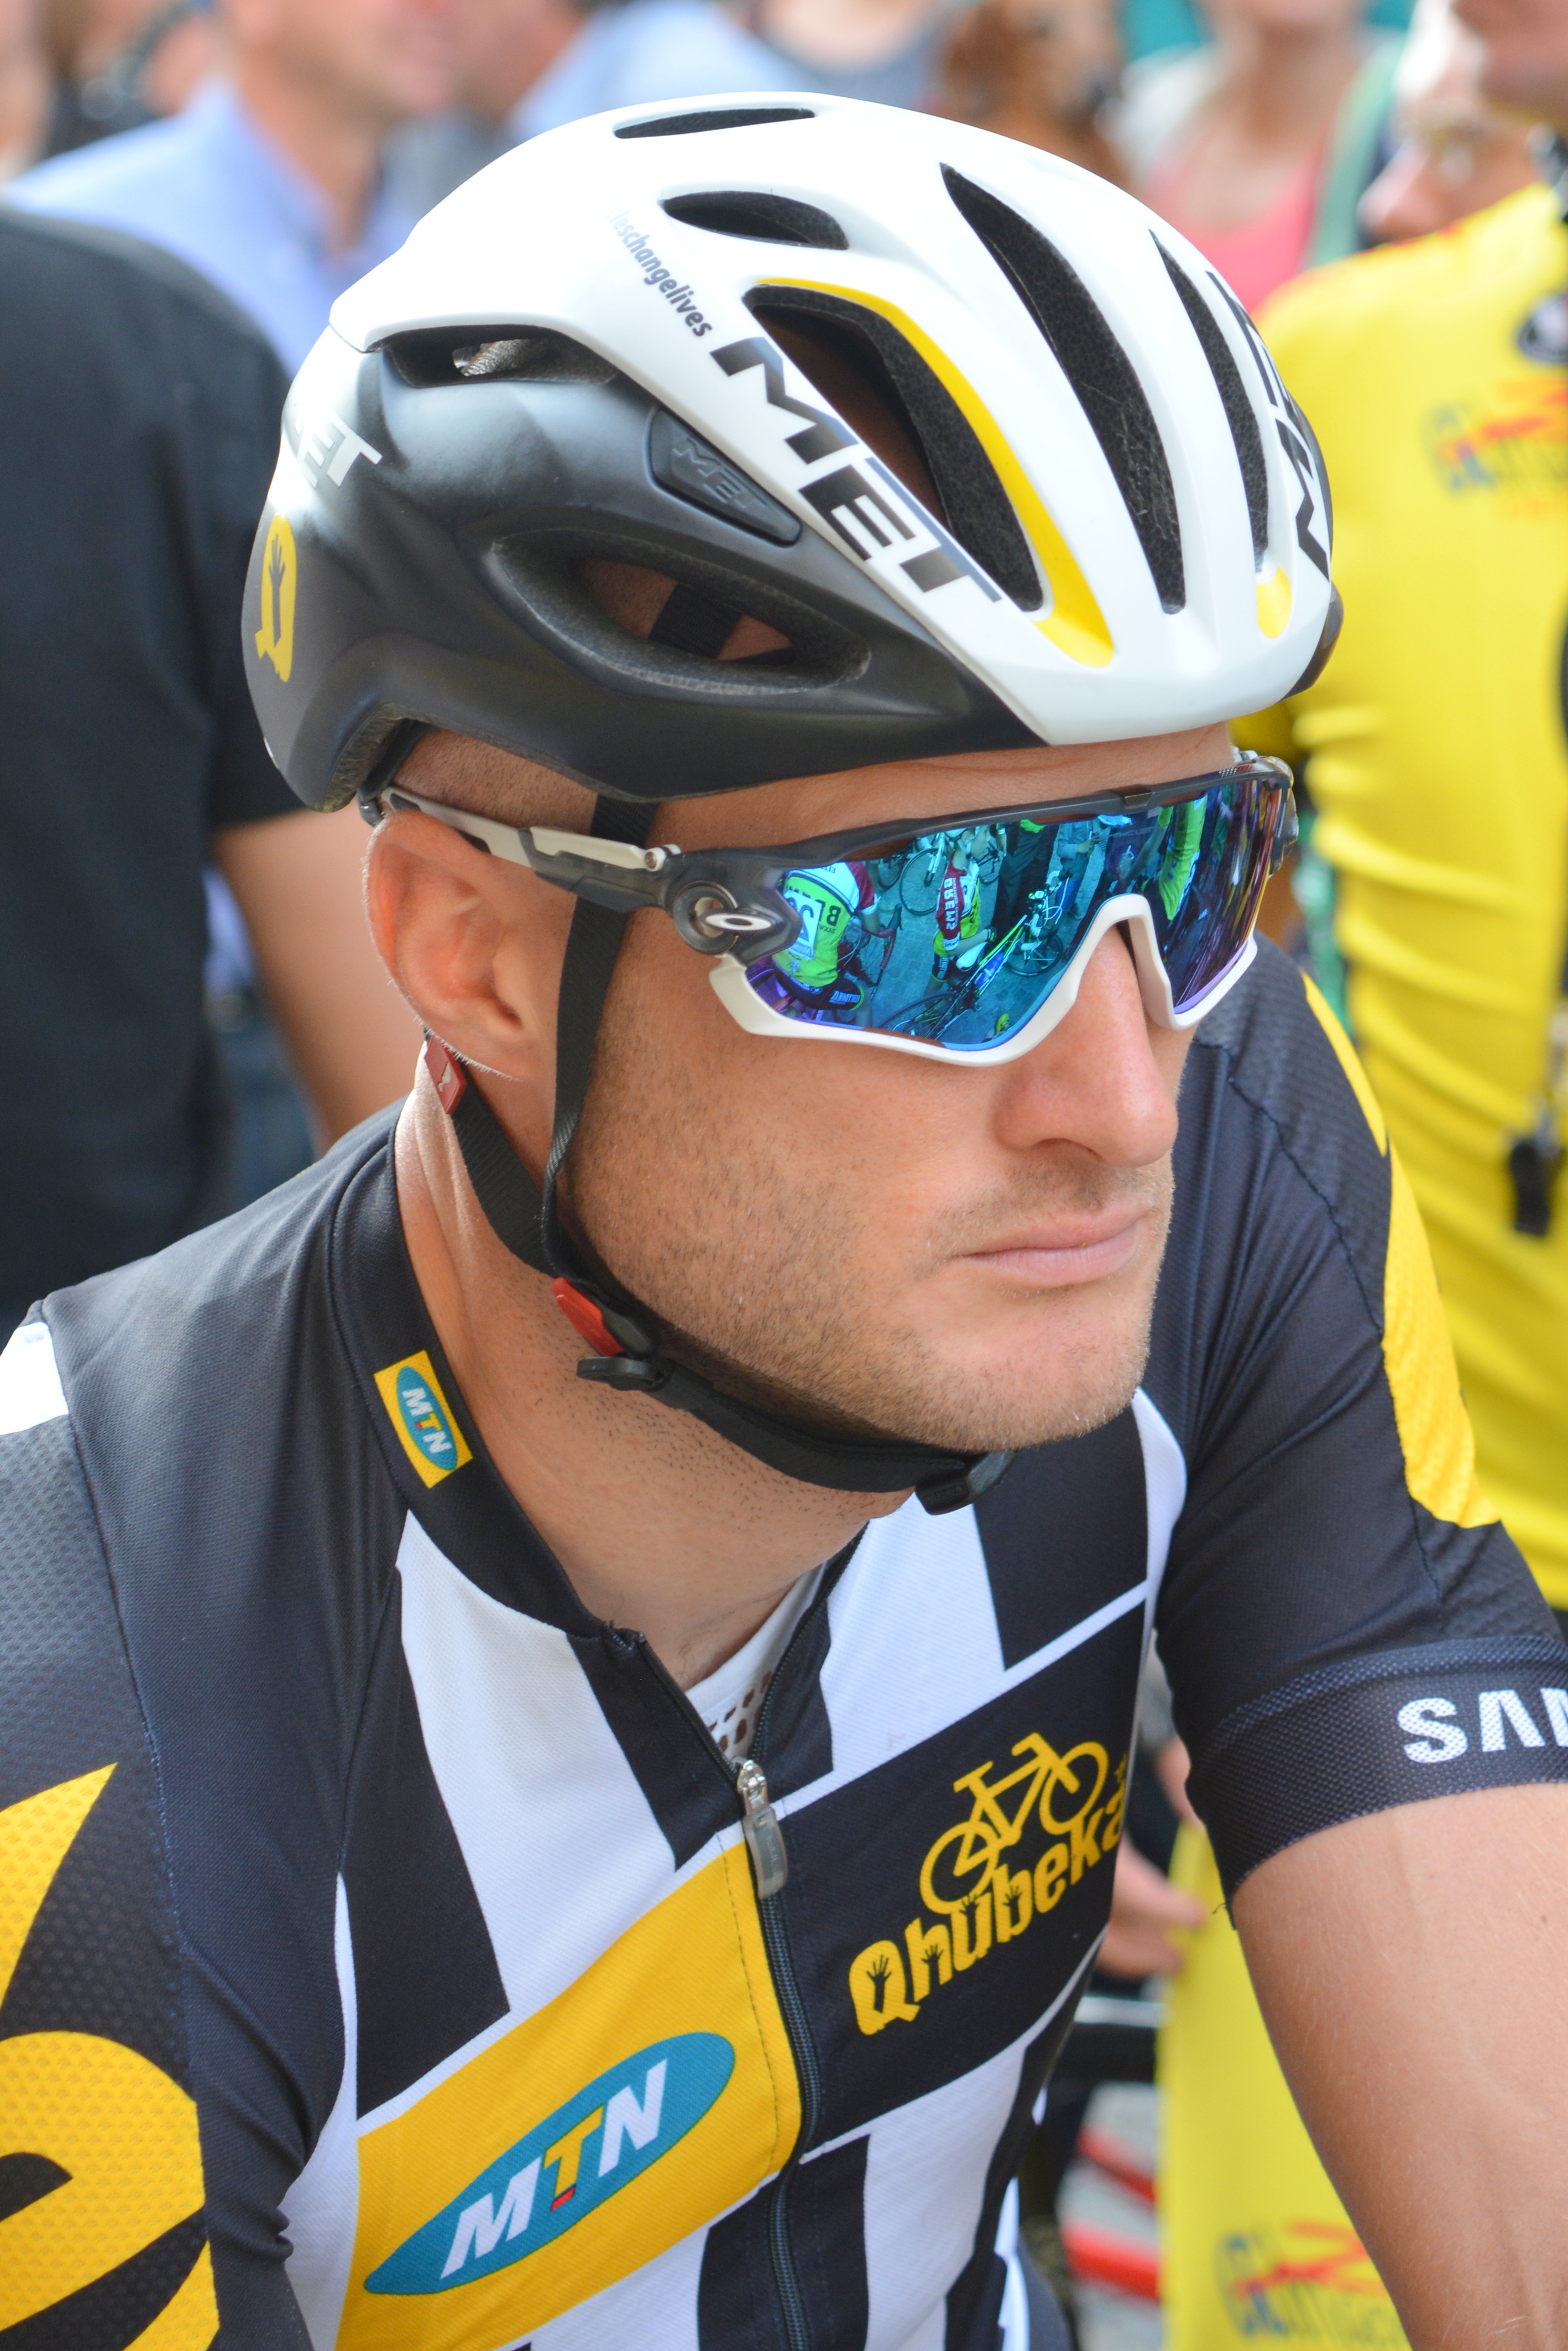
man, people, bicycle, recreation, cyclist, vehicle, sports equipment, cycling, race, sports, racing, athlete, professional road bicycle racer, track cycling, road cycling, outdoor recreation, road racing, cycle sport, cyclo cross, bicycle racing, endurance sports, road bicycle racing, steve cummings